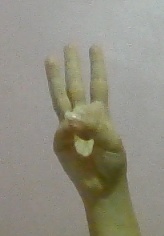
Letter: thaa